Andorra

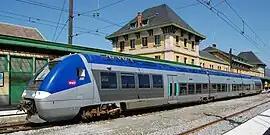
A train at Latour-de-Carol (La Tor de Querol), one of the two stations serving Andorra. Andorra has no railways, although the line connecting Latour-de-Carol and Toulouse, which in turn connects to France's TGVs at Toulouse, runs within of the Andorran border.

Candidates can be proposed by a minimum of one-fifth of the councillors. The Council then elects the candidate with the absolute majority of votes to be prime minister. The Syndic General then notifies the co-princes, who in turn appoint the elected candidate as the prime minister of Andorra. The General Council is also responsible for proposing and passing laws. Bills may be presented to the council as Private Members' Bills by three of the local Parish Councils jointly or by at least one tenth of the citizens of Andorra.